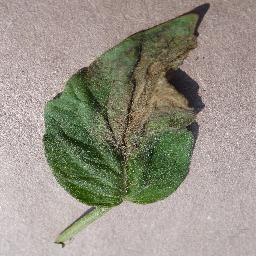
Label: Tomato___Late_blight